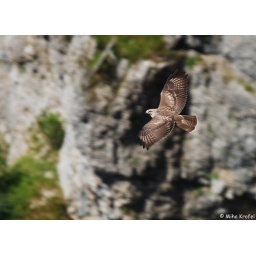
flying over forest cliffs